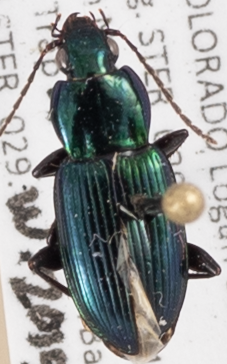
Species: Poecilus scitulus
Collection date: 2015-06-11
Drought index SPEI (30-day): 1.058
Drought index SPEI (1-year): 1.69
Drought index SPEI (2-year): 1.45